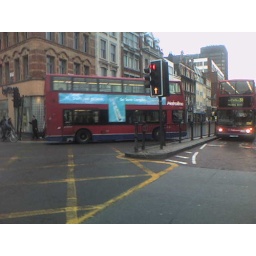
A couple of iconic red double-decker buses just by King's Cross Station